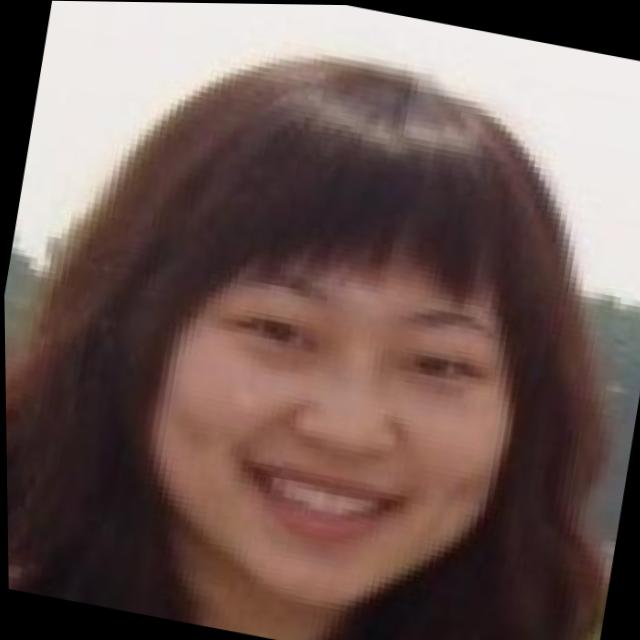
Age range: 21-44